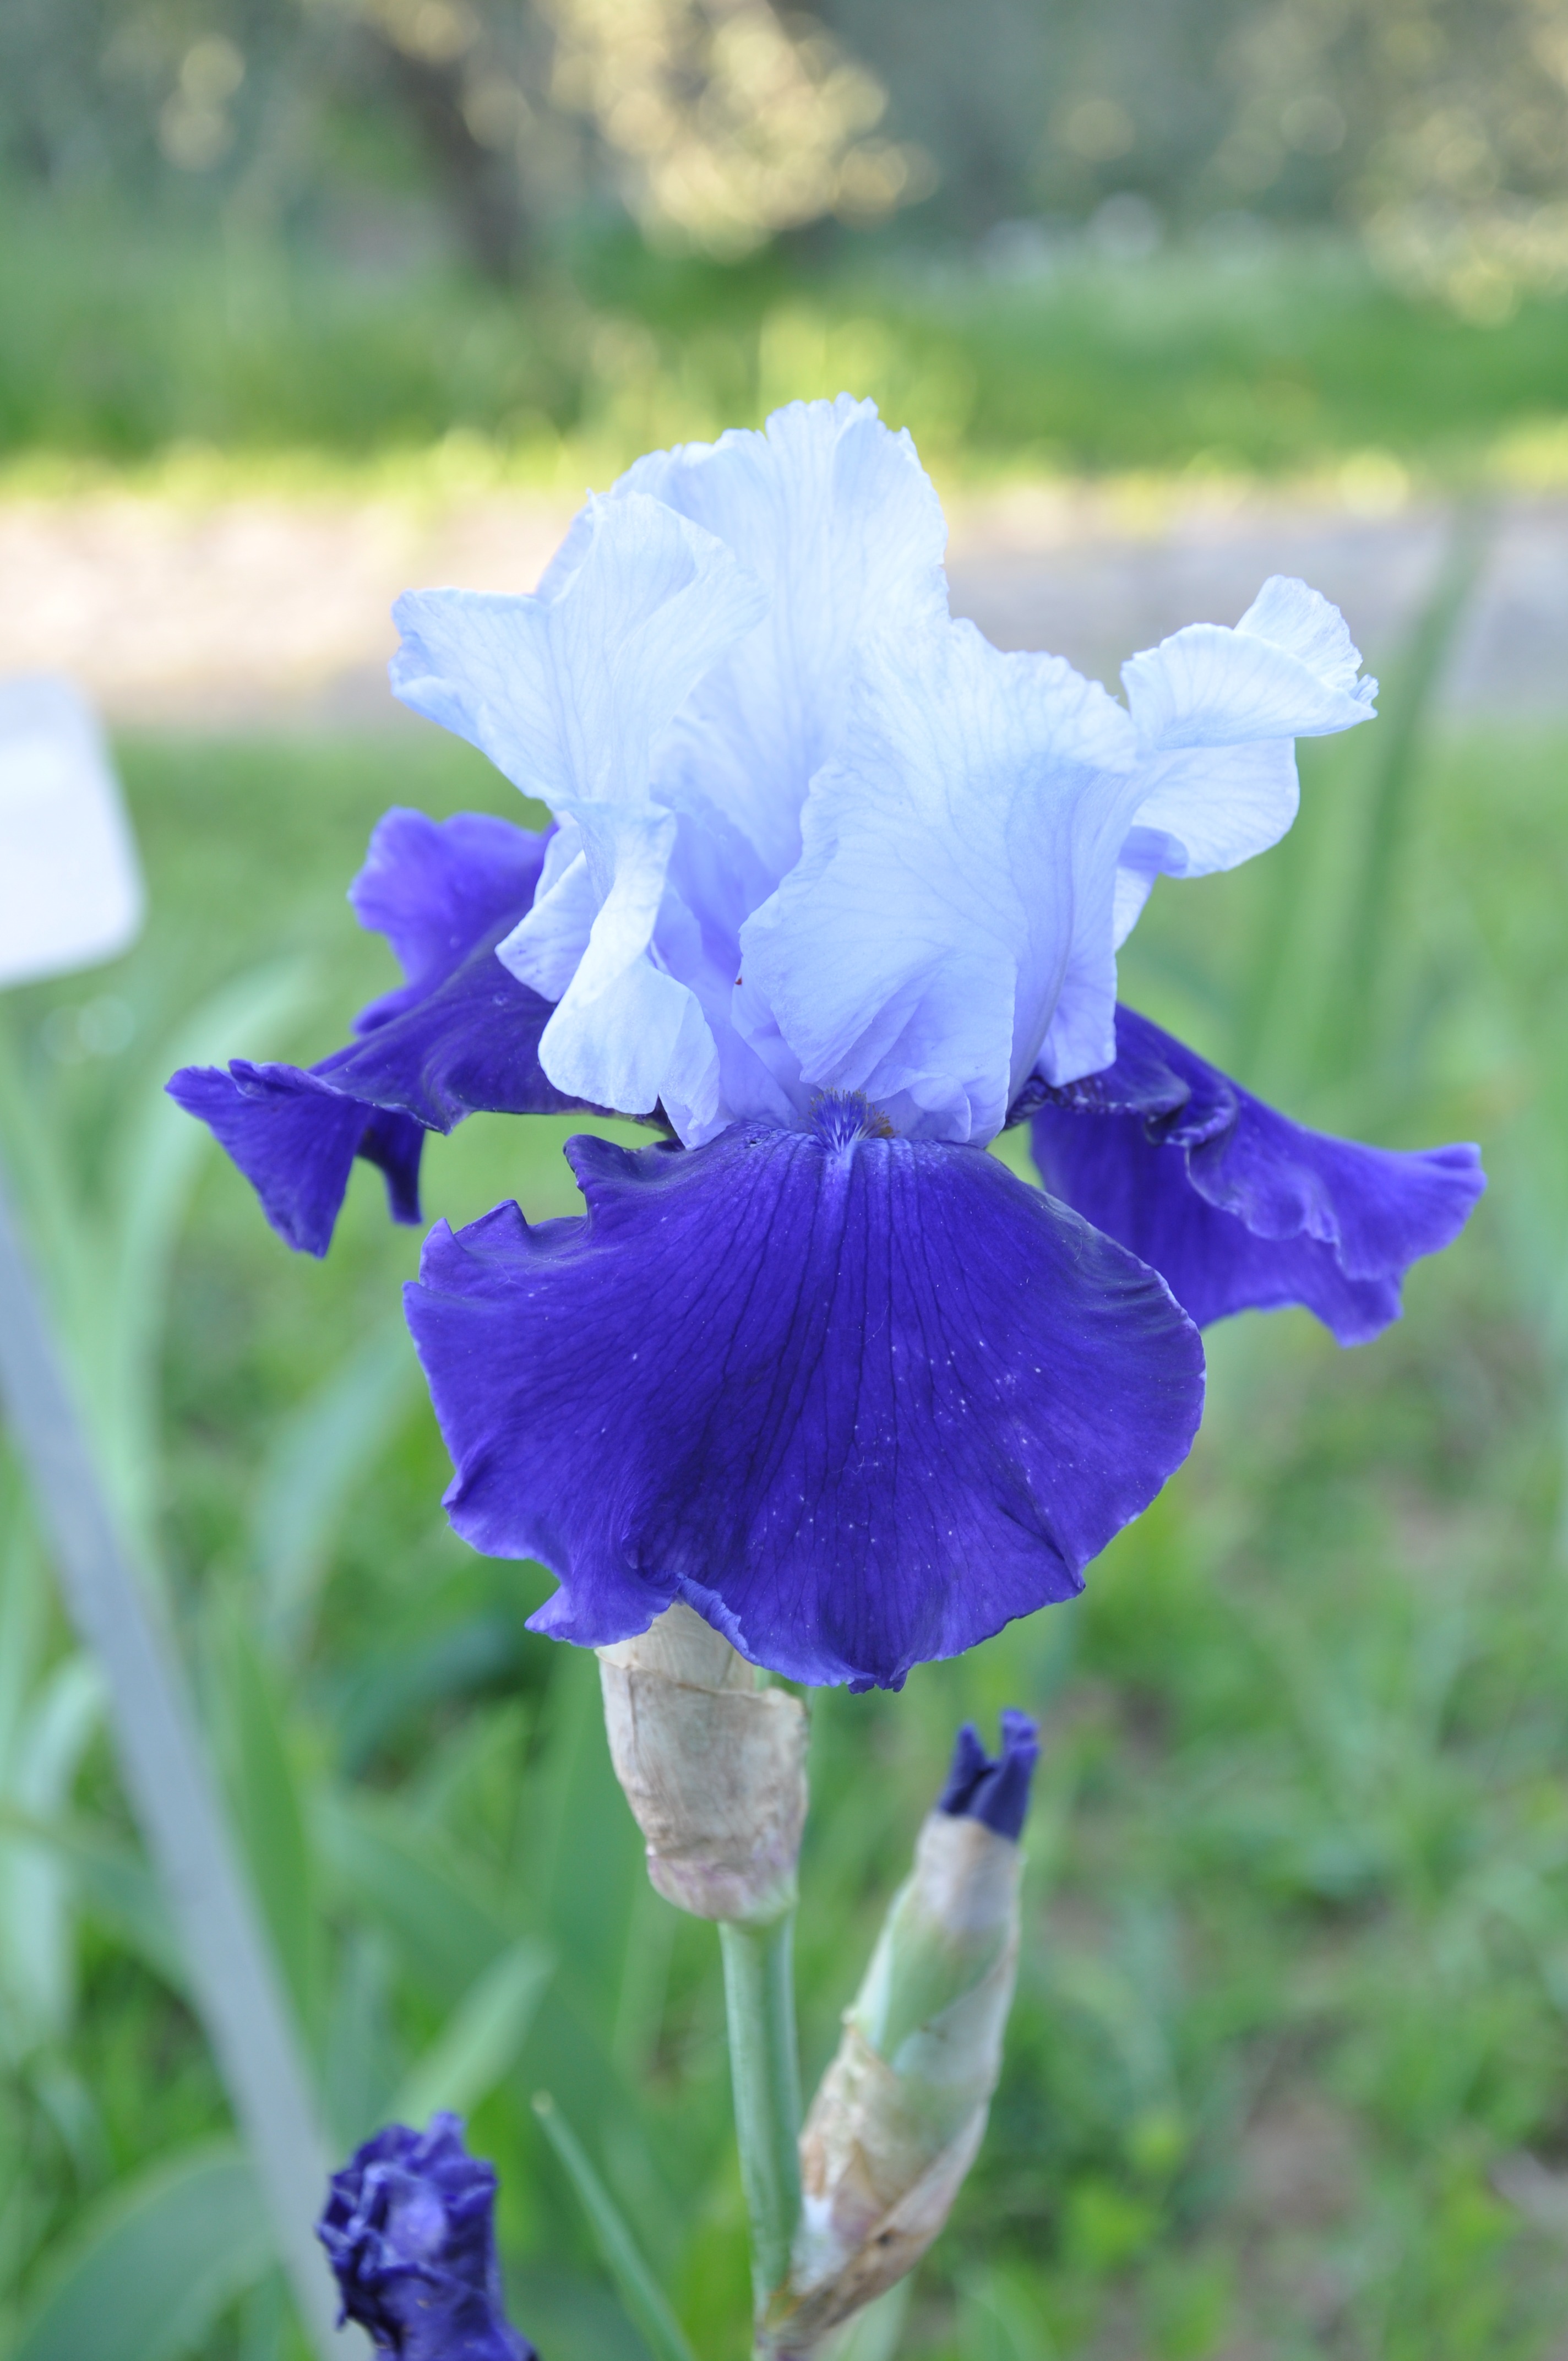
plant, flower, spring, blue, colorful, garden, flora, wildflower, petals, iris, eye, beauty, spring flowers, flowering plant, bellflower family, iris versicolor, land plant, violet family, dayflower family, iris family